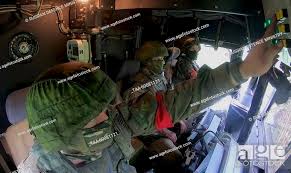
Label: Air Defense